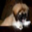
Label: dog